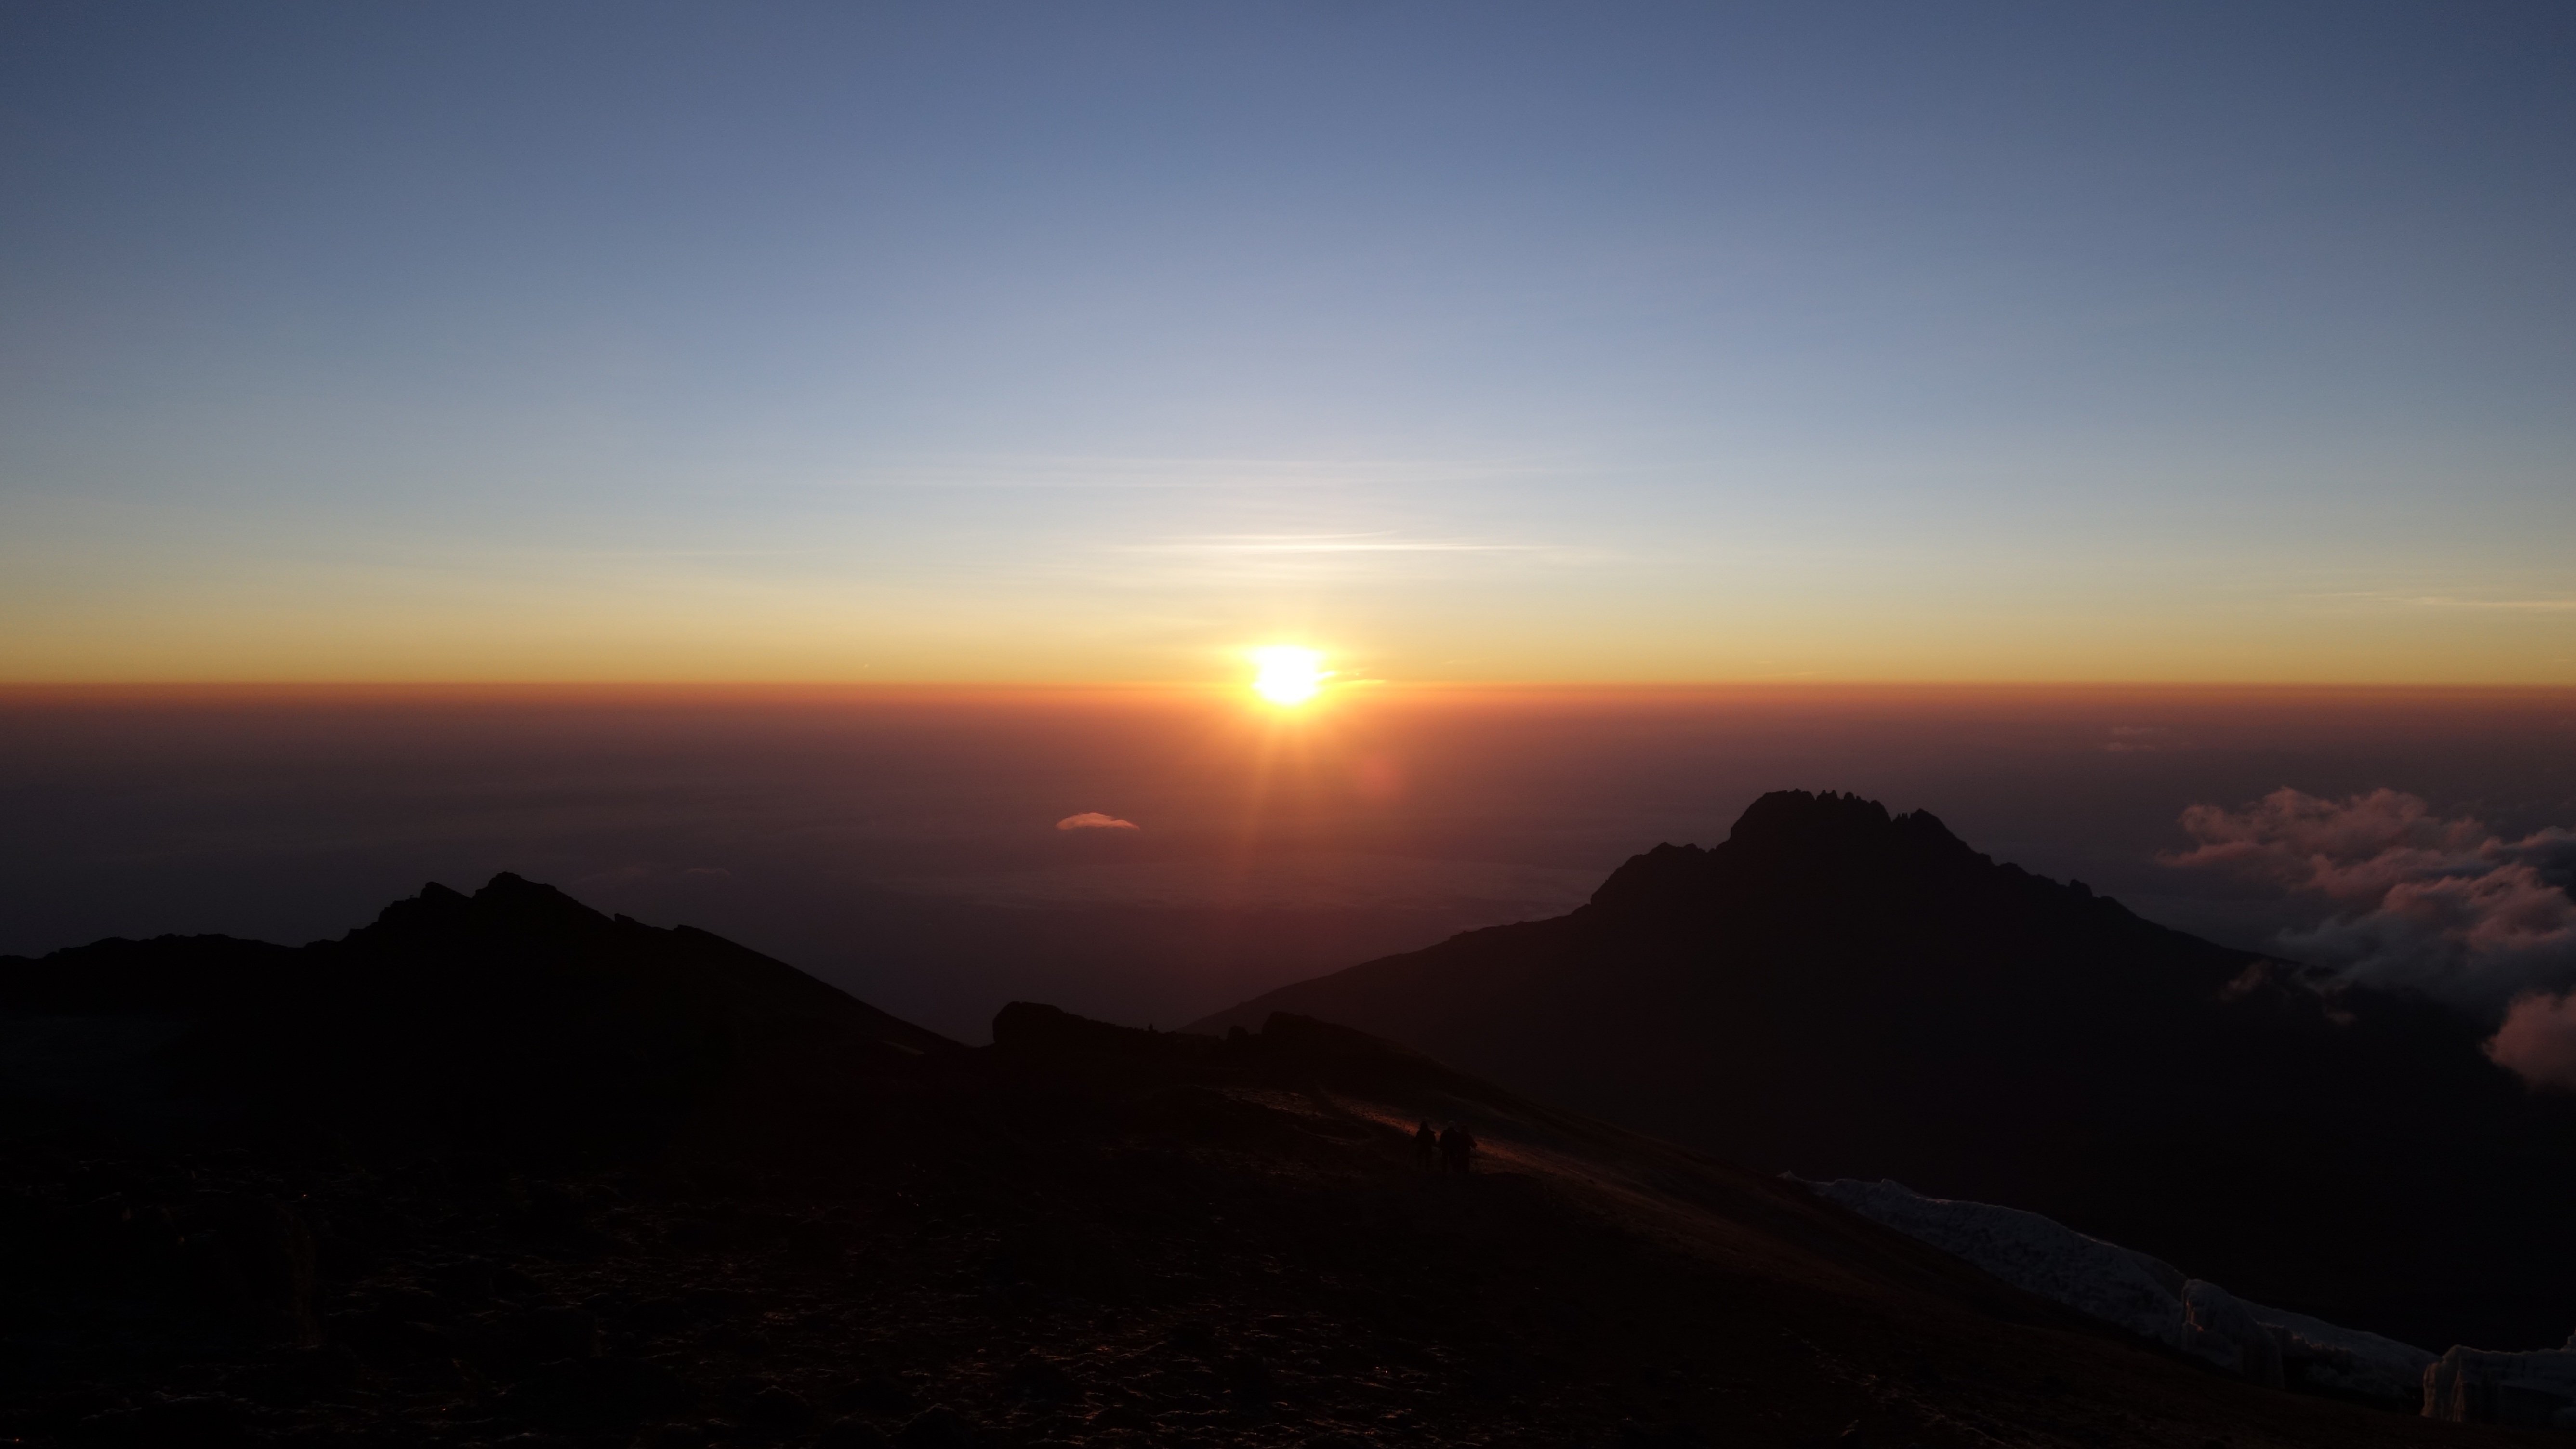
horizon, mountain, sun, sunrise, sunset, sunlight, morning, hill, dawn, atmosphere, dusk, evening, africa, kilimanjaro, afterglow, summit ascension, atmospheric phenomenon, mountainous landforms, red sky at morning